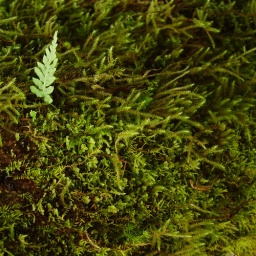
A bit of moist forest floor in British Columbia.